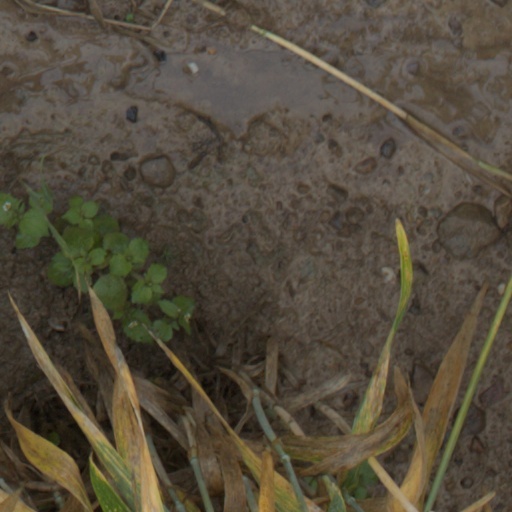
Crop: wheat